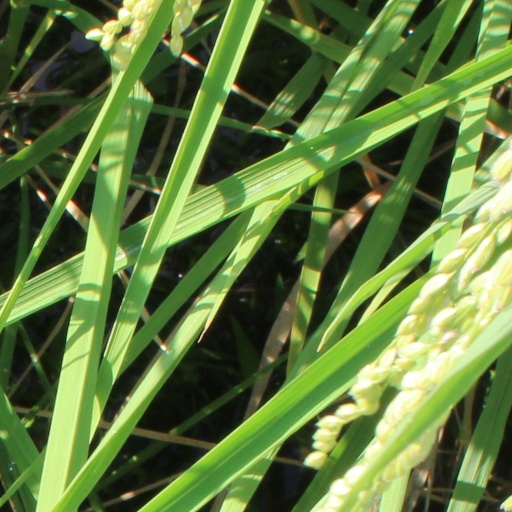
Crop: rice